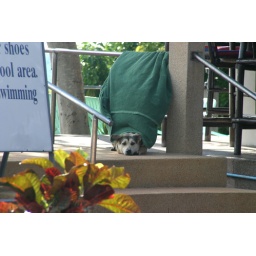
I watched this dog walk over here and settle himself under the towel